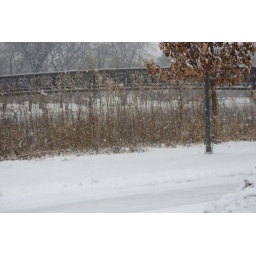
bike path access bridge over fox river; oswego illinois